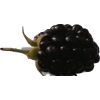
Label: blackberry